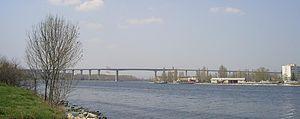
Cette liste de ponts de Bulgarie présente les ponts remarquables de Bulgarie, tant par leurs caractéristiques dimensionnelles, que par leur intérêt architectural ou historique.